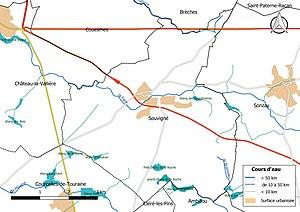
Carte du réseau hydrographique de la commune de fr:Souvigné (Indre-et-Loire) (France).
Souvigné est une commune française située dans le département d'Indre-et-Loire, en région Centre-Val de Loire.